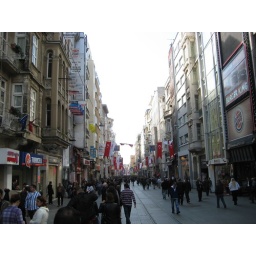
View down Istiklal Cd, the pedestrian shopping street in Taksim, the modern part of Istanbul, up the hill from the Galata Tower